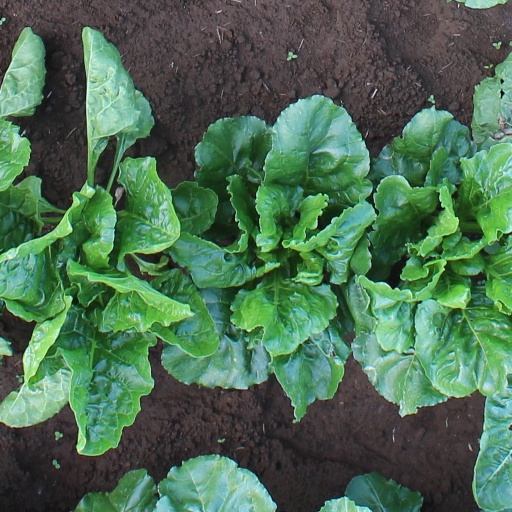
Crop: sugar beet